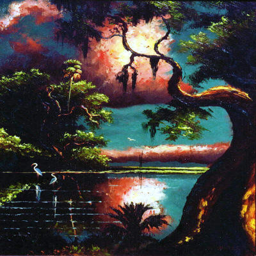
painting by person one of the artists